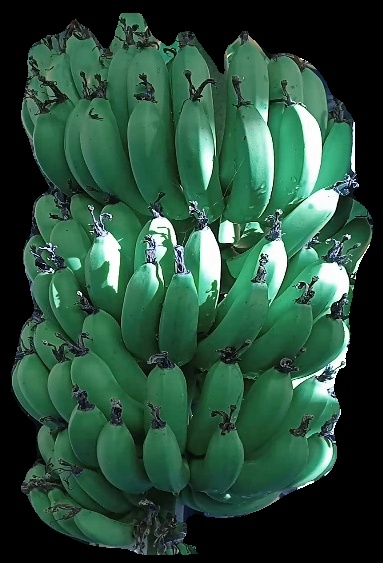
Variety: pachbale
Grade: grade1